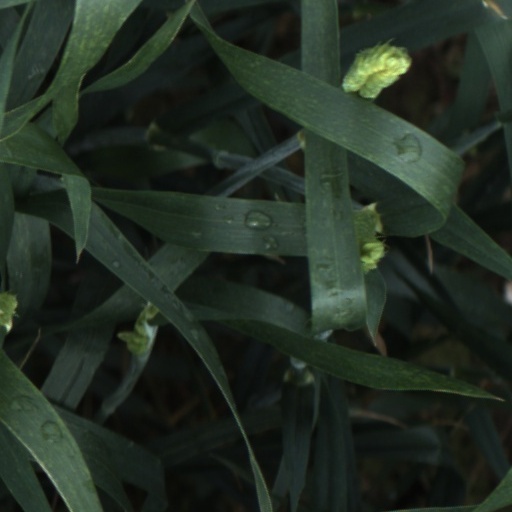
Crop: wheat